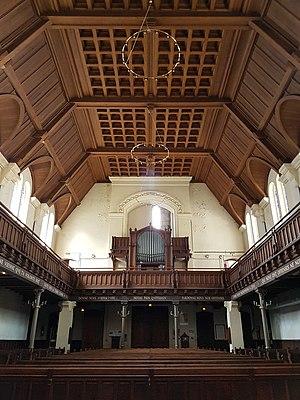
Intérieur du temple protestant de Lille, côté orgue
Le temple protestant de Lille est un édifice religieux situé place du Temple à Lille. La paroisse est membre de l'Église protestante unie de France. Ce site est desservi par la station de métro République - Beaux-Arts.